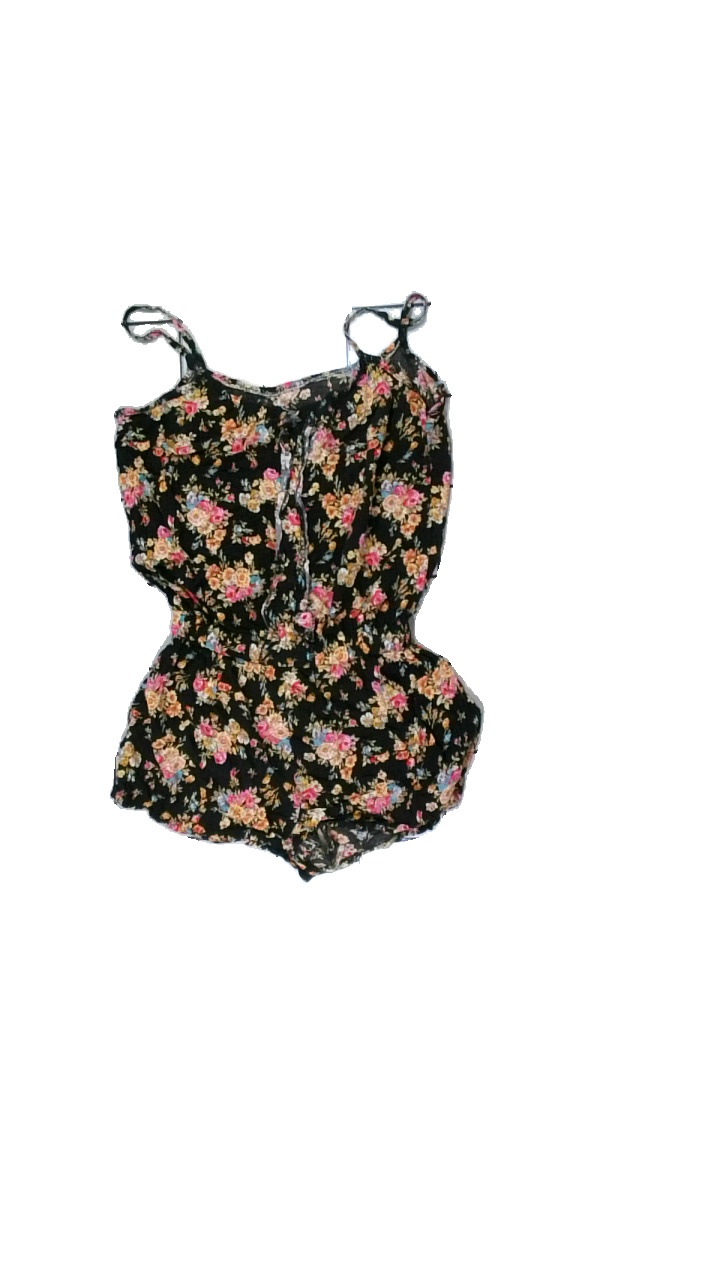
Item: Dress (Children)
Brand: Missing
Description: svart jumpsuit med blommor på. urtvättad. hål i båda armhålorna
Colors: Black, Pink, Yellow, Multicolor
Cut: Regular
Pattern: Floral print
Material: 100% viscose
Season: Summer
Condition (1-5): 2
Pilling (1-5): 5
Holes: Minor
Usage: Export
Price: <50